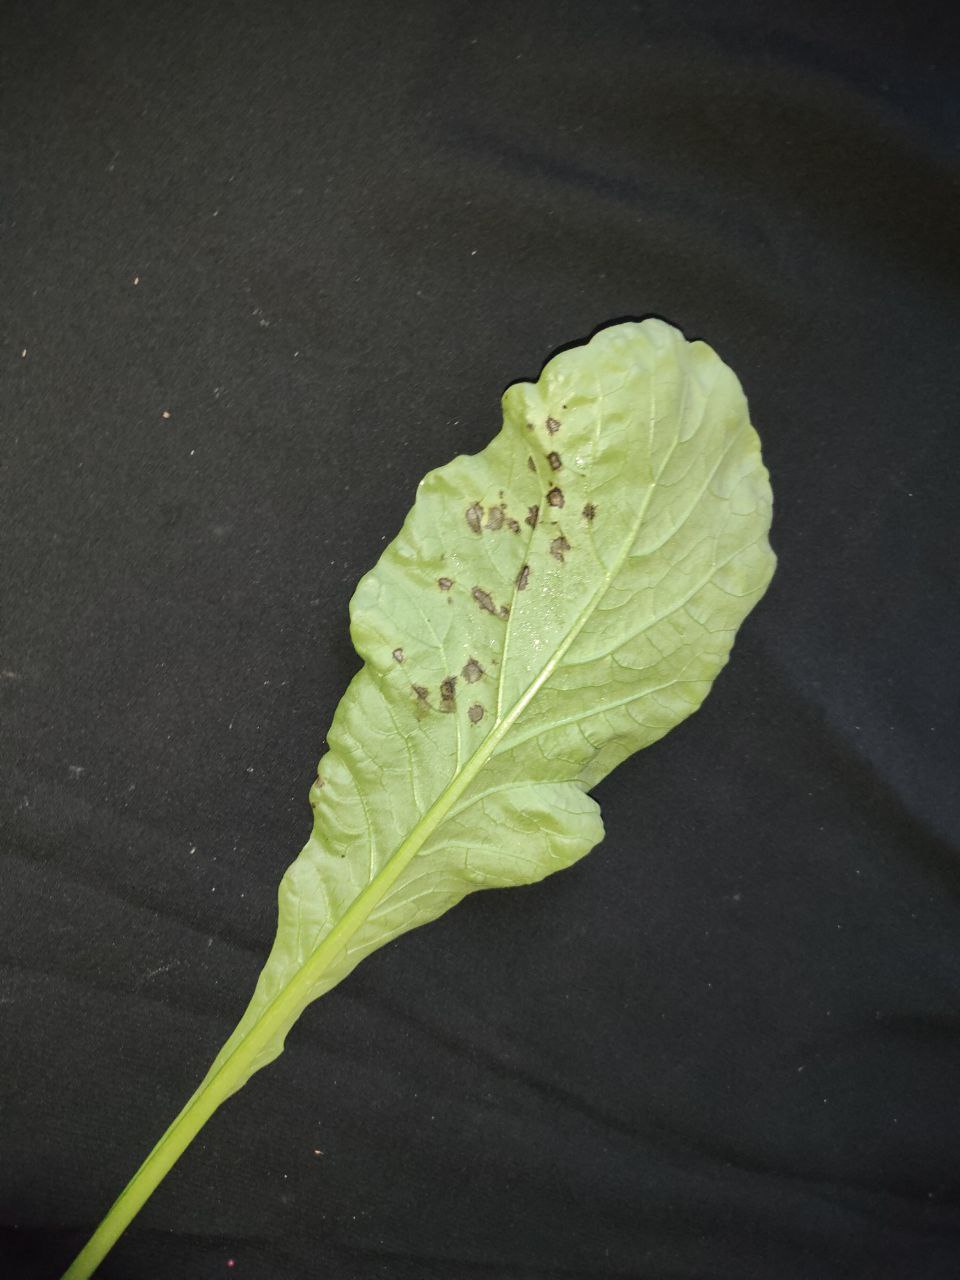
Label: Black leaf spot